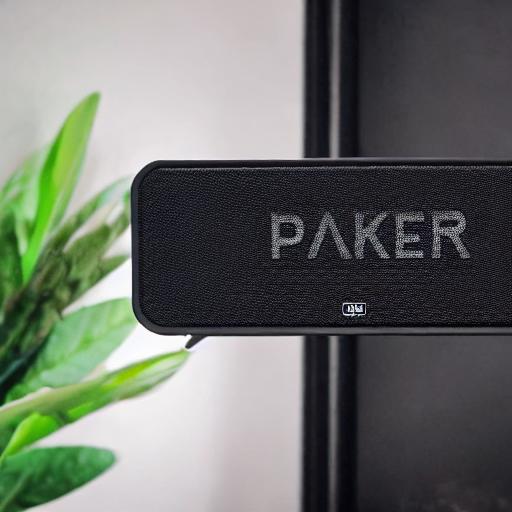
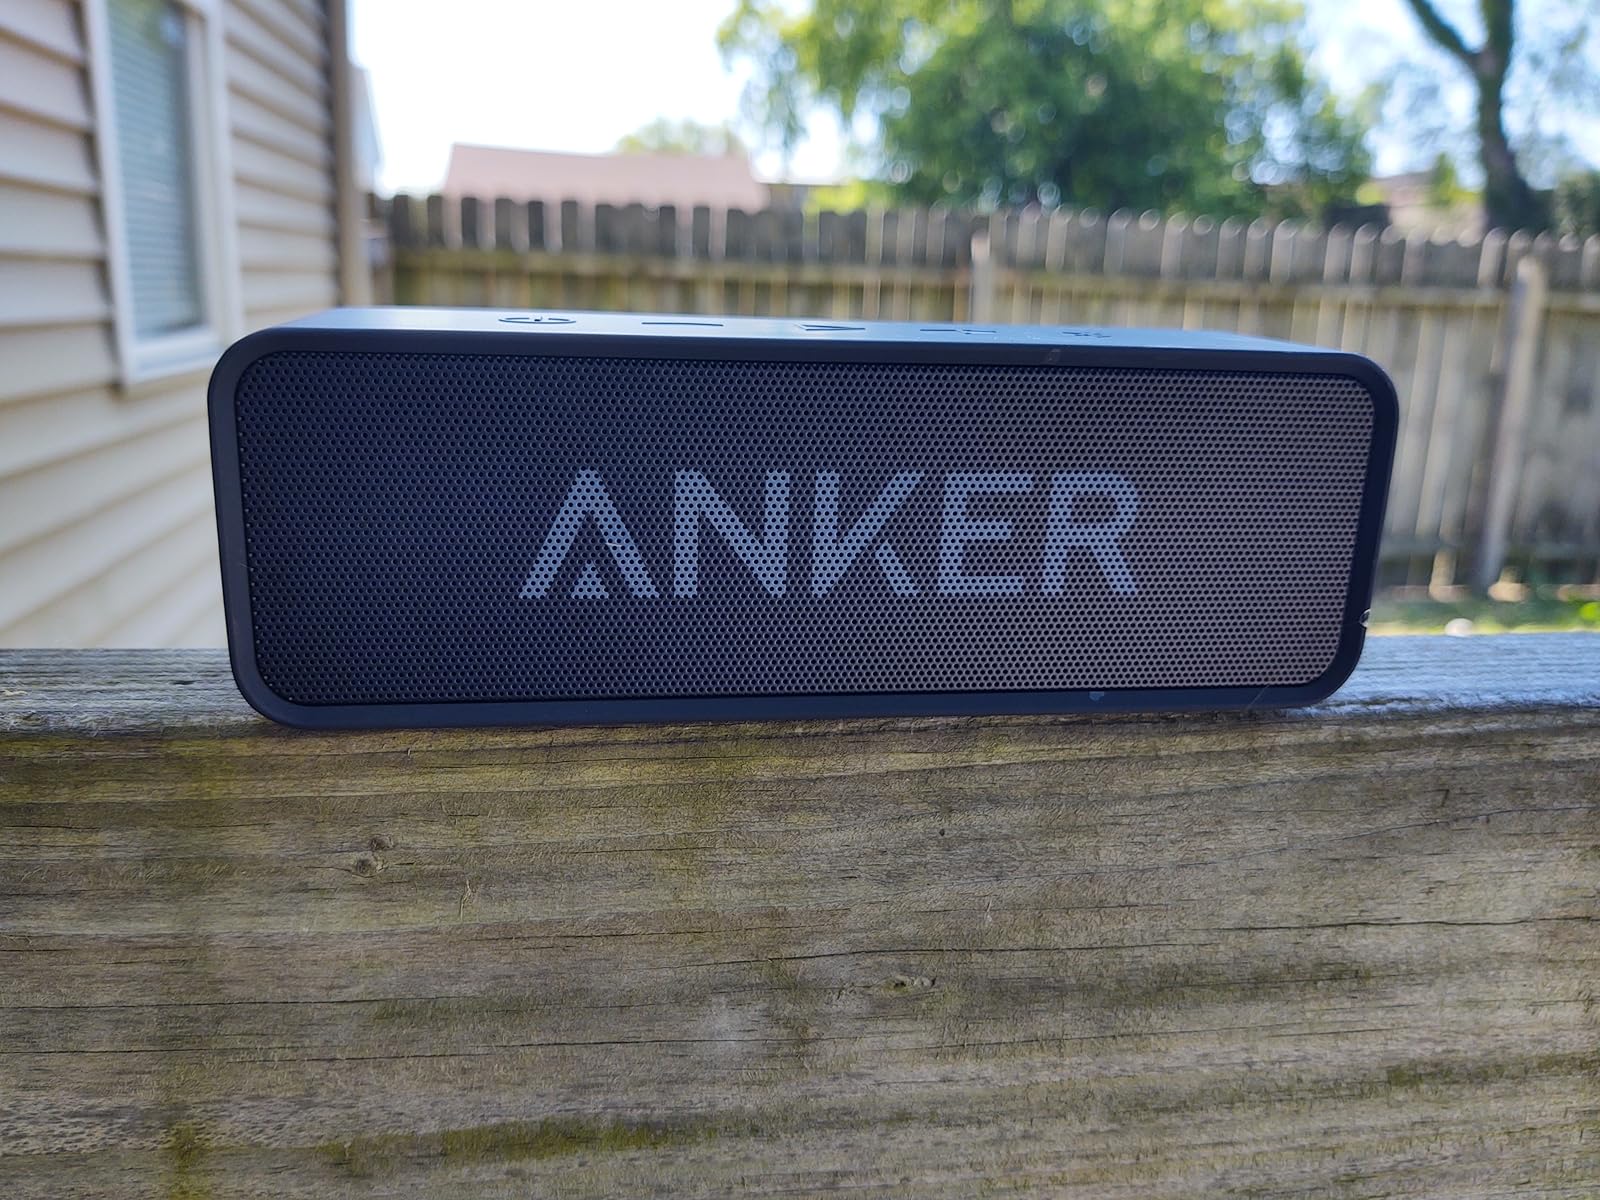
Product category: speaker
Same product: no